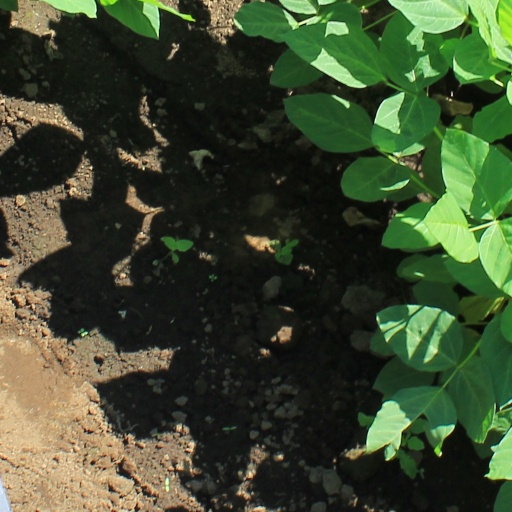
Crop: soybean